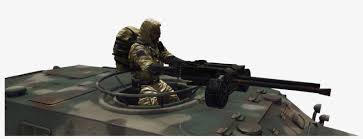
Label: BTR